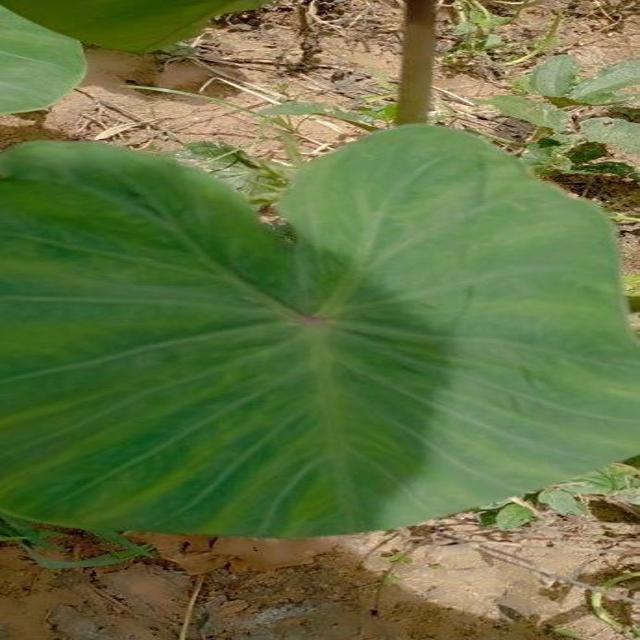
Label: Healthy